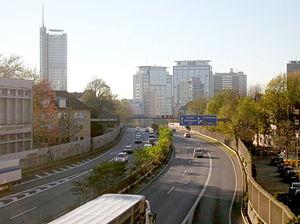
Dans le tableau qui suit sont répertoriées les villes allemandes de plus de 50 000 habitants, l'évolution de leur population au travers des années 1980, 1990, 2000 et 2010, ainsi que le Land auquel elles appartiennent. Ces chiffres tiennent compte du territoire et des frontières politiques de la ville, sans englober les périphéries politiquement indépendantes.